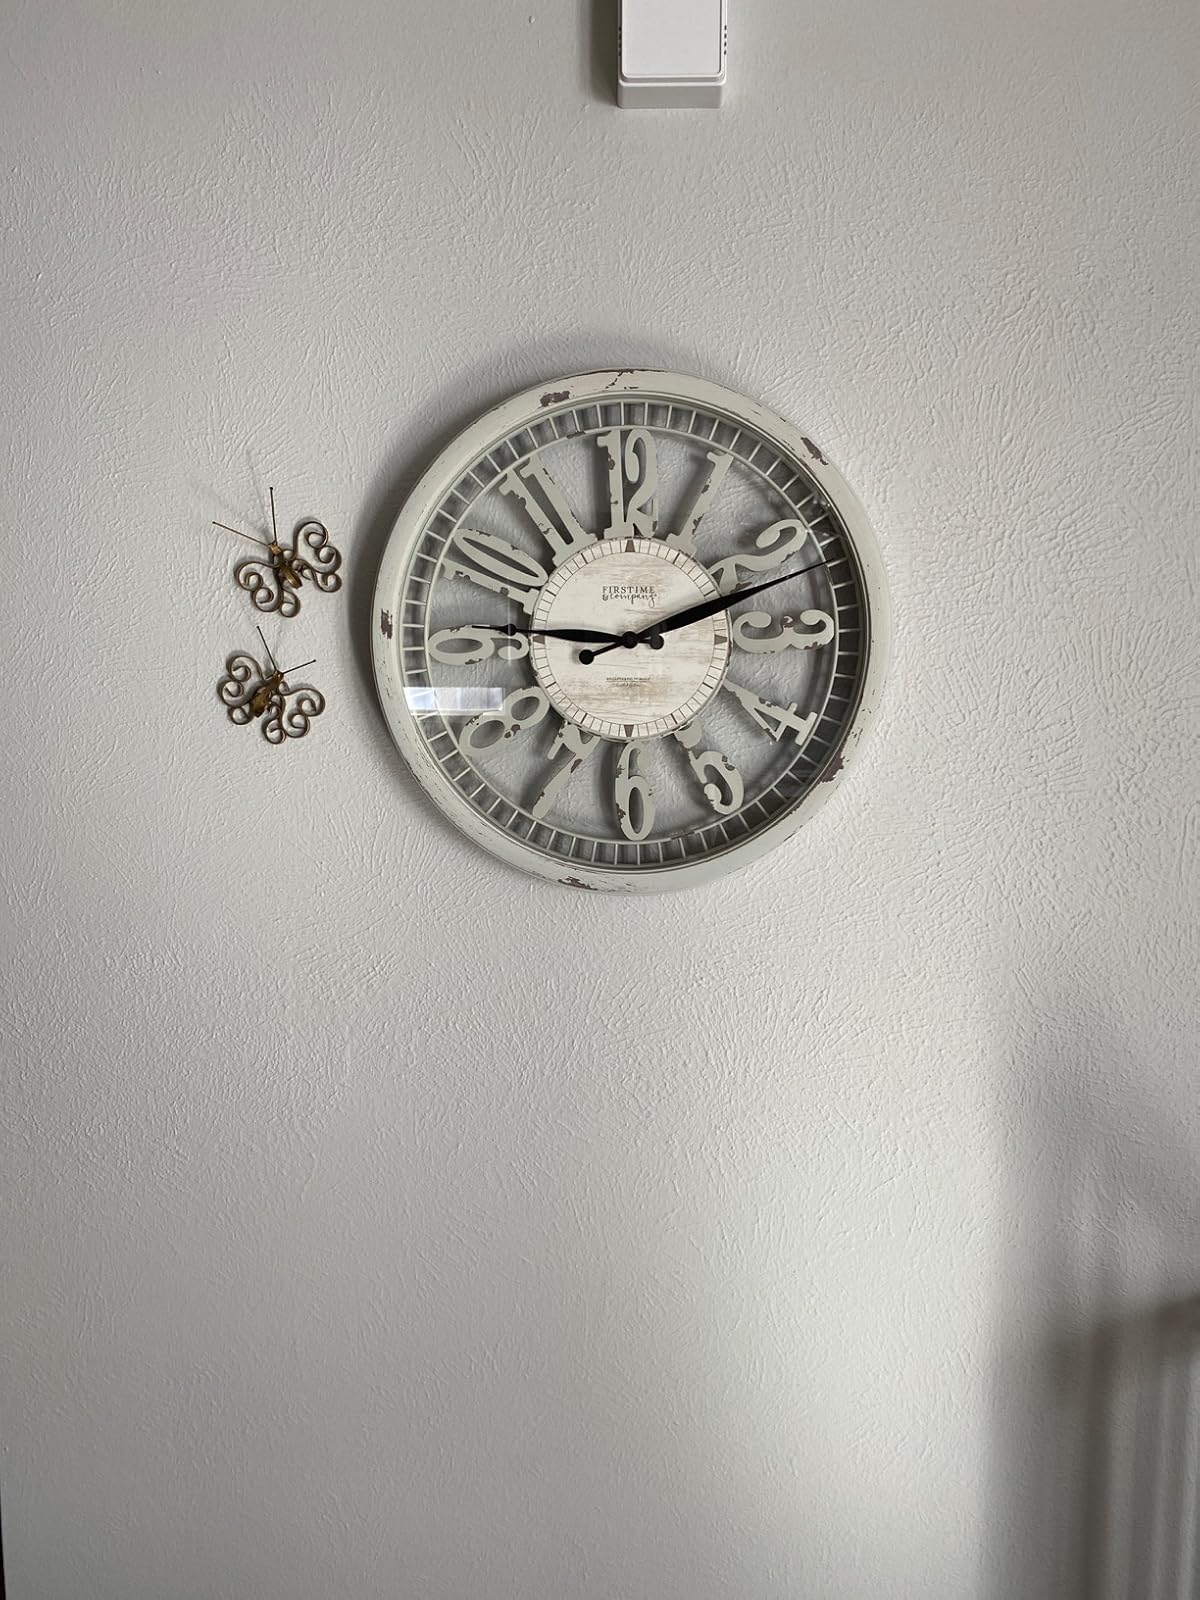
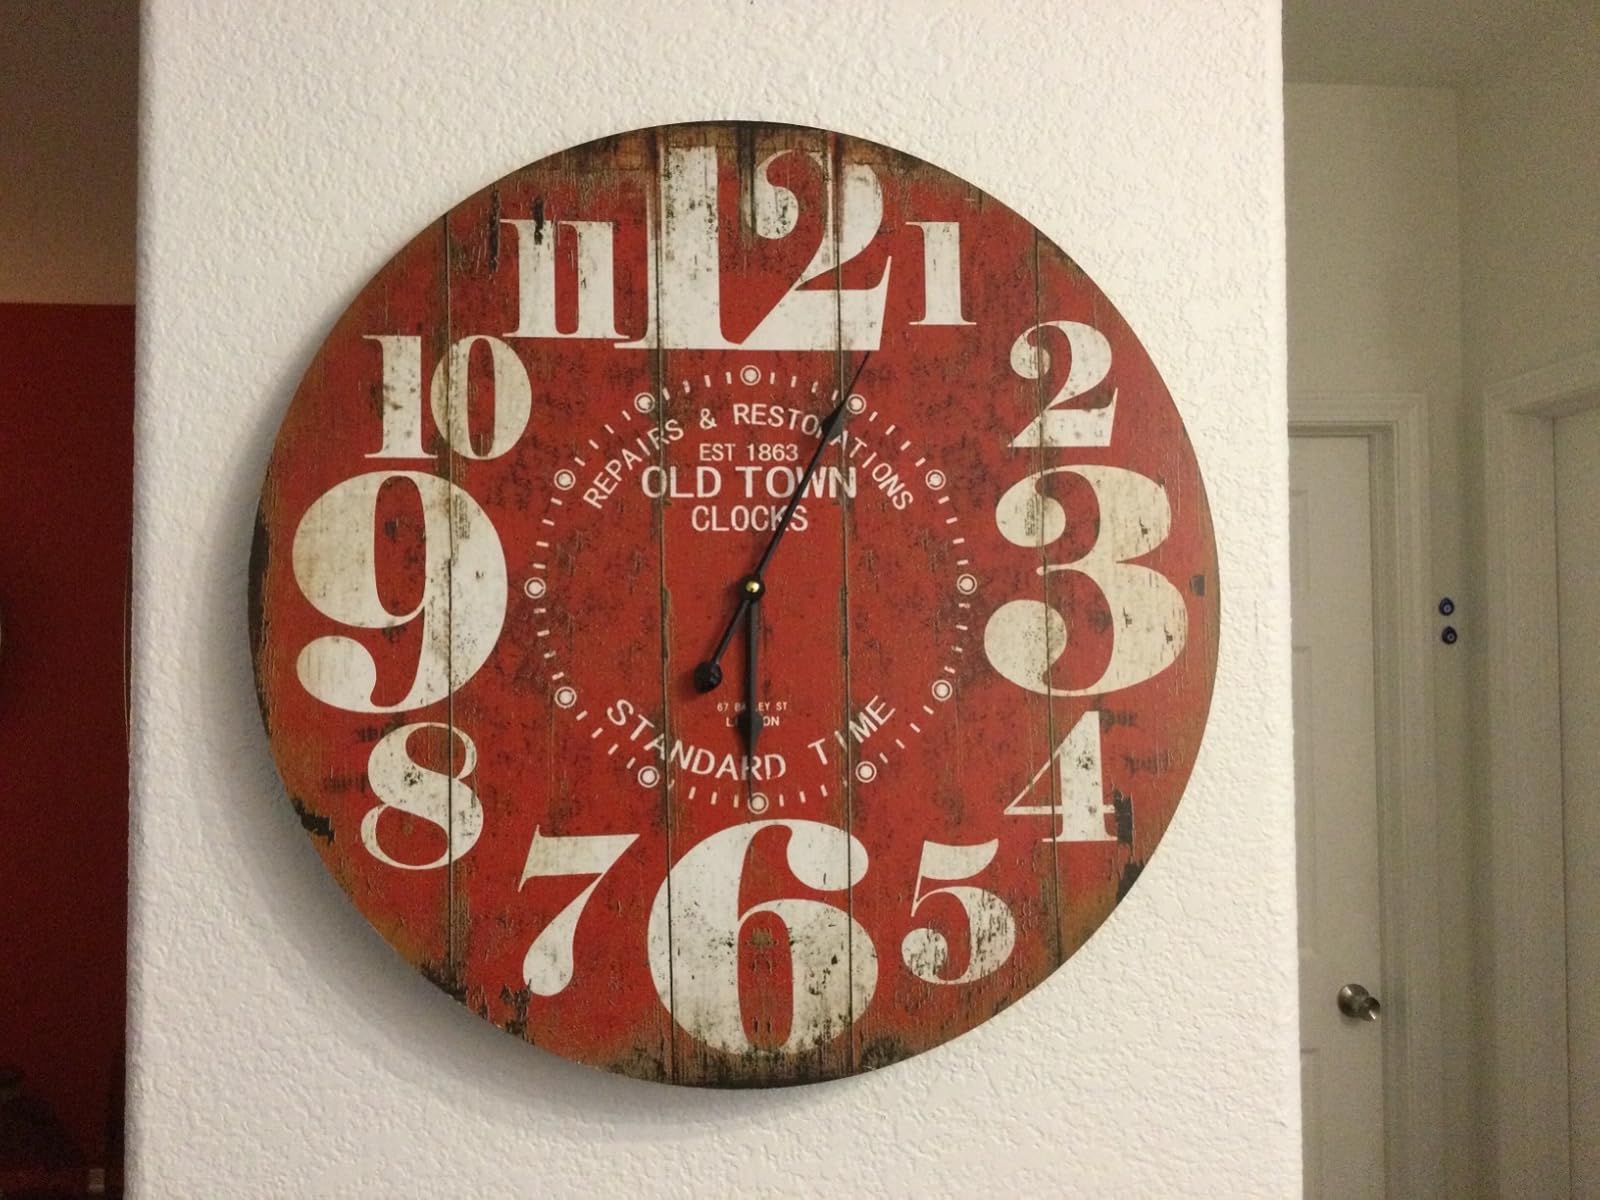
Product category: clock
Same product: no